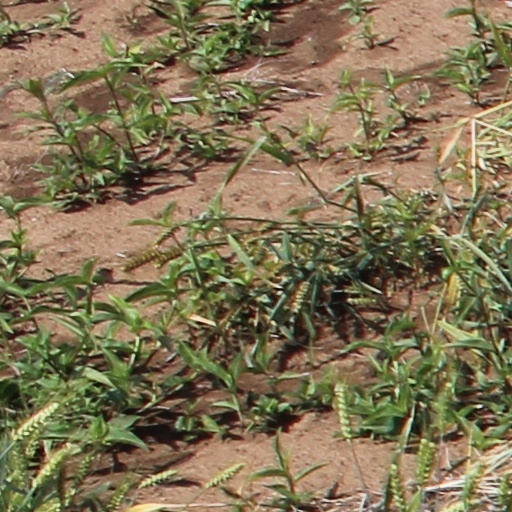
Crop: wheat